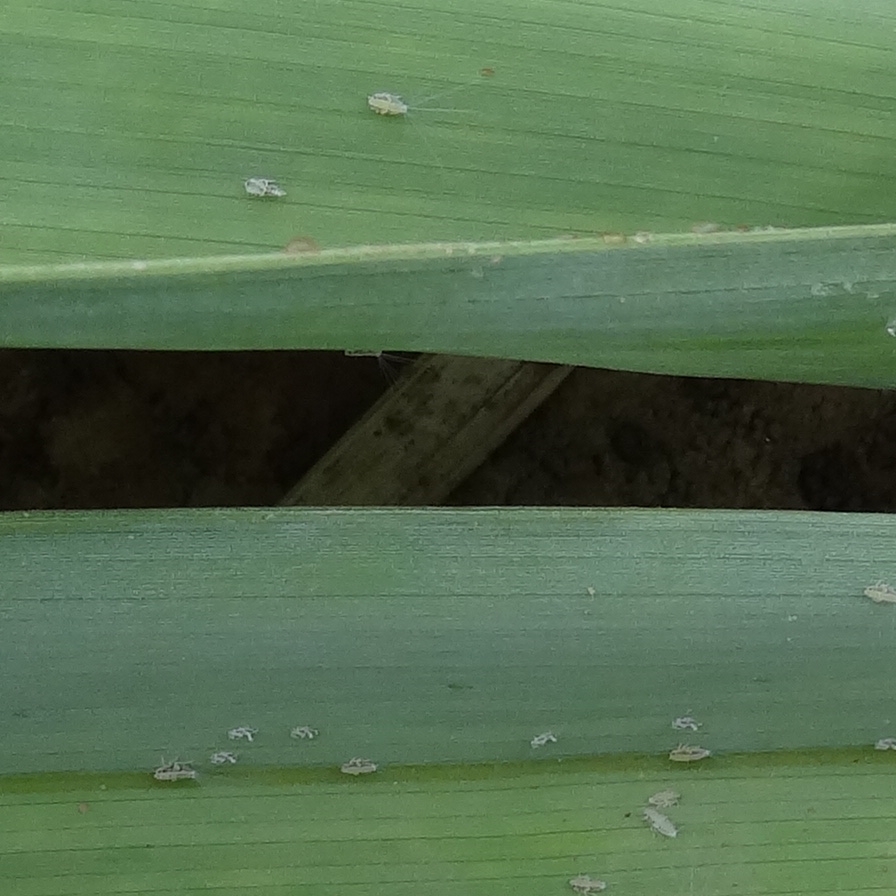
Label: Dubas